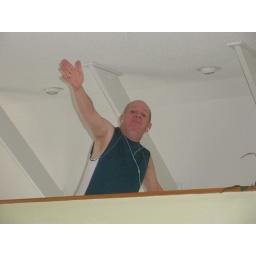
Me with my IPOD dancing in the loft of the beach house